Hammond Gazette

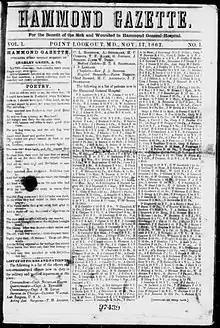
The November 17, 1862, cover page of the inaugural issue of the "Hammond Gazette"

The Hammond Gazette was a weekly newspaper that was first published on November 17, 1862 in Point Lookout, Maryland. The paper was initially published by Charley Greer. George Everett, White Commander of Company D in the 38th United States Colored Troops (USCT) stationed at Point lookout, eventually succeeded him and published the paper for the majority of its run.